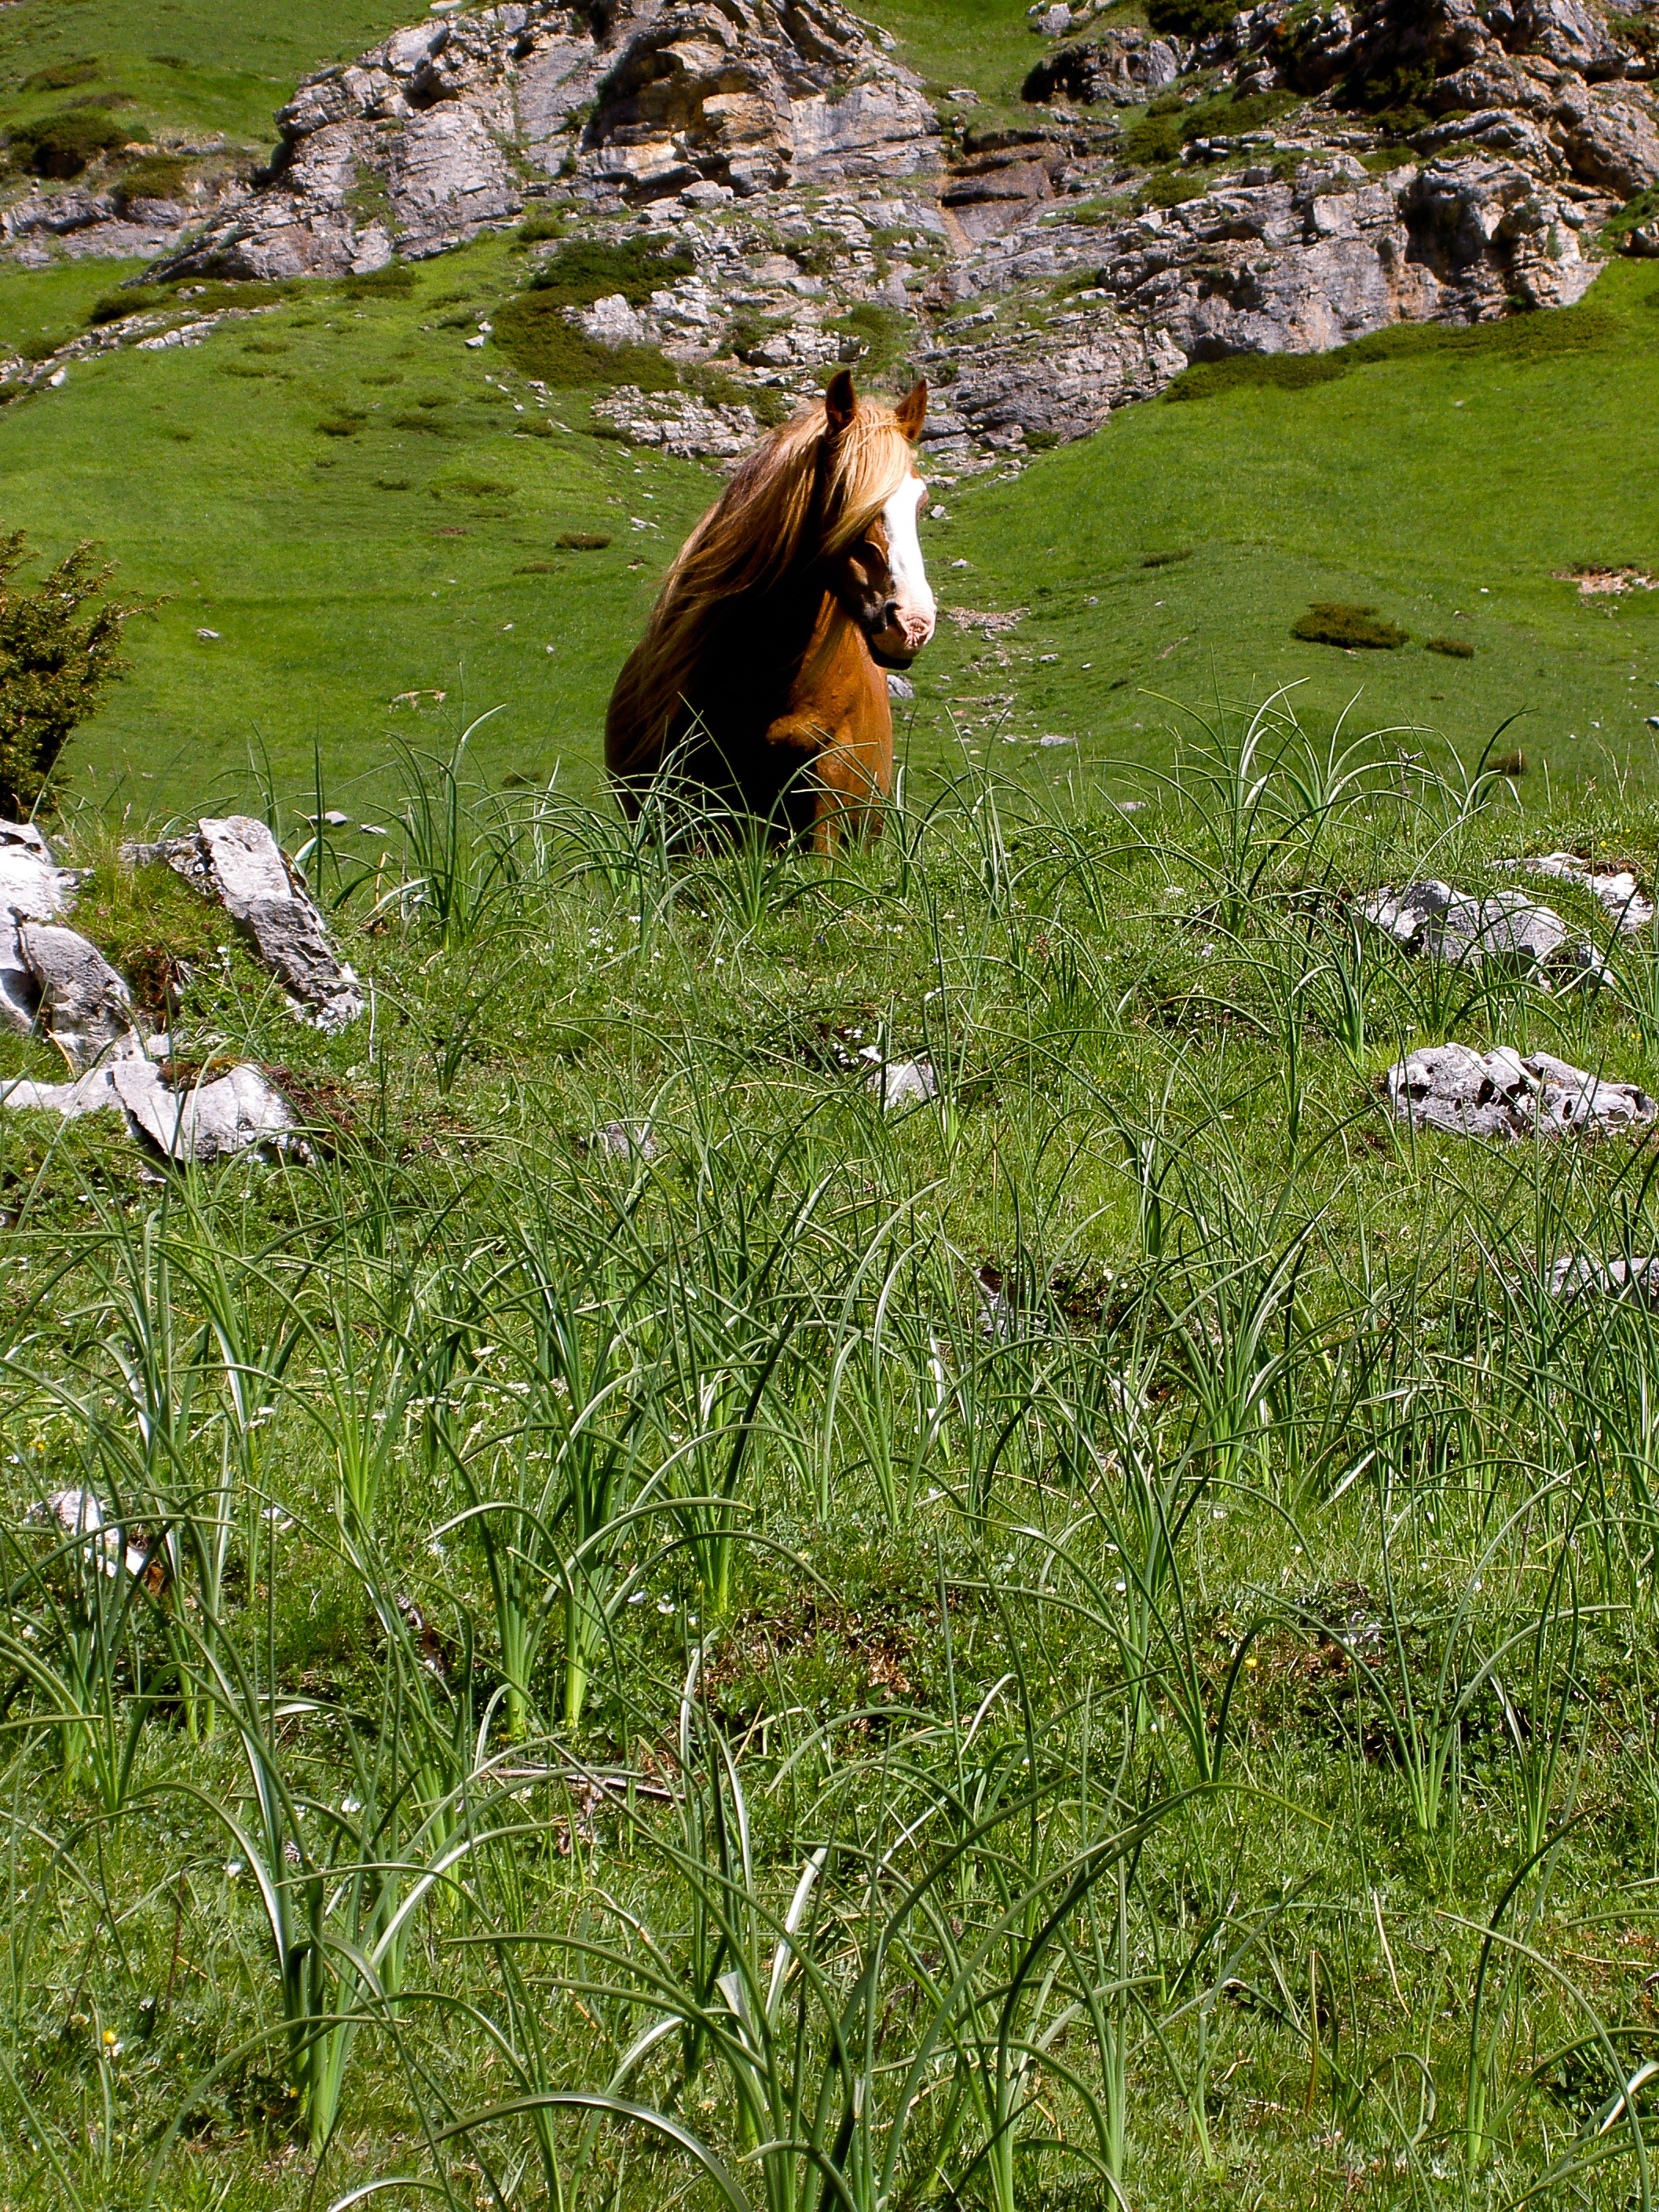
tree, nature, grass, wilderness, mountain, sky, meadow, flower, animal, summer, wildlife, green, color, pasture, grazing, horse, flora, fauna, wildflower, prato, woodland, ecosystem, rural area, horse like mammal